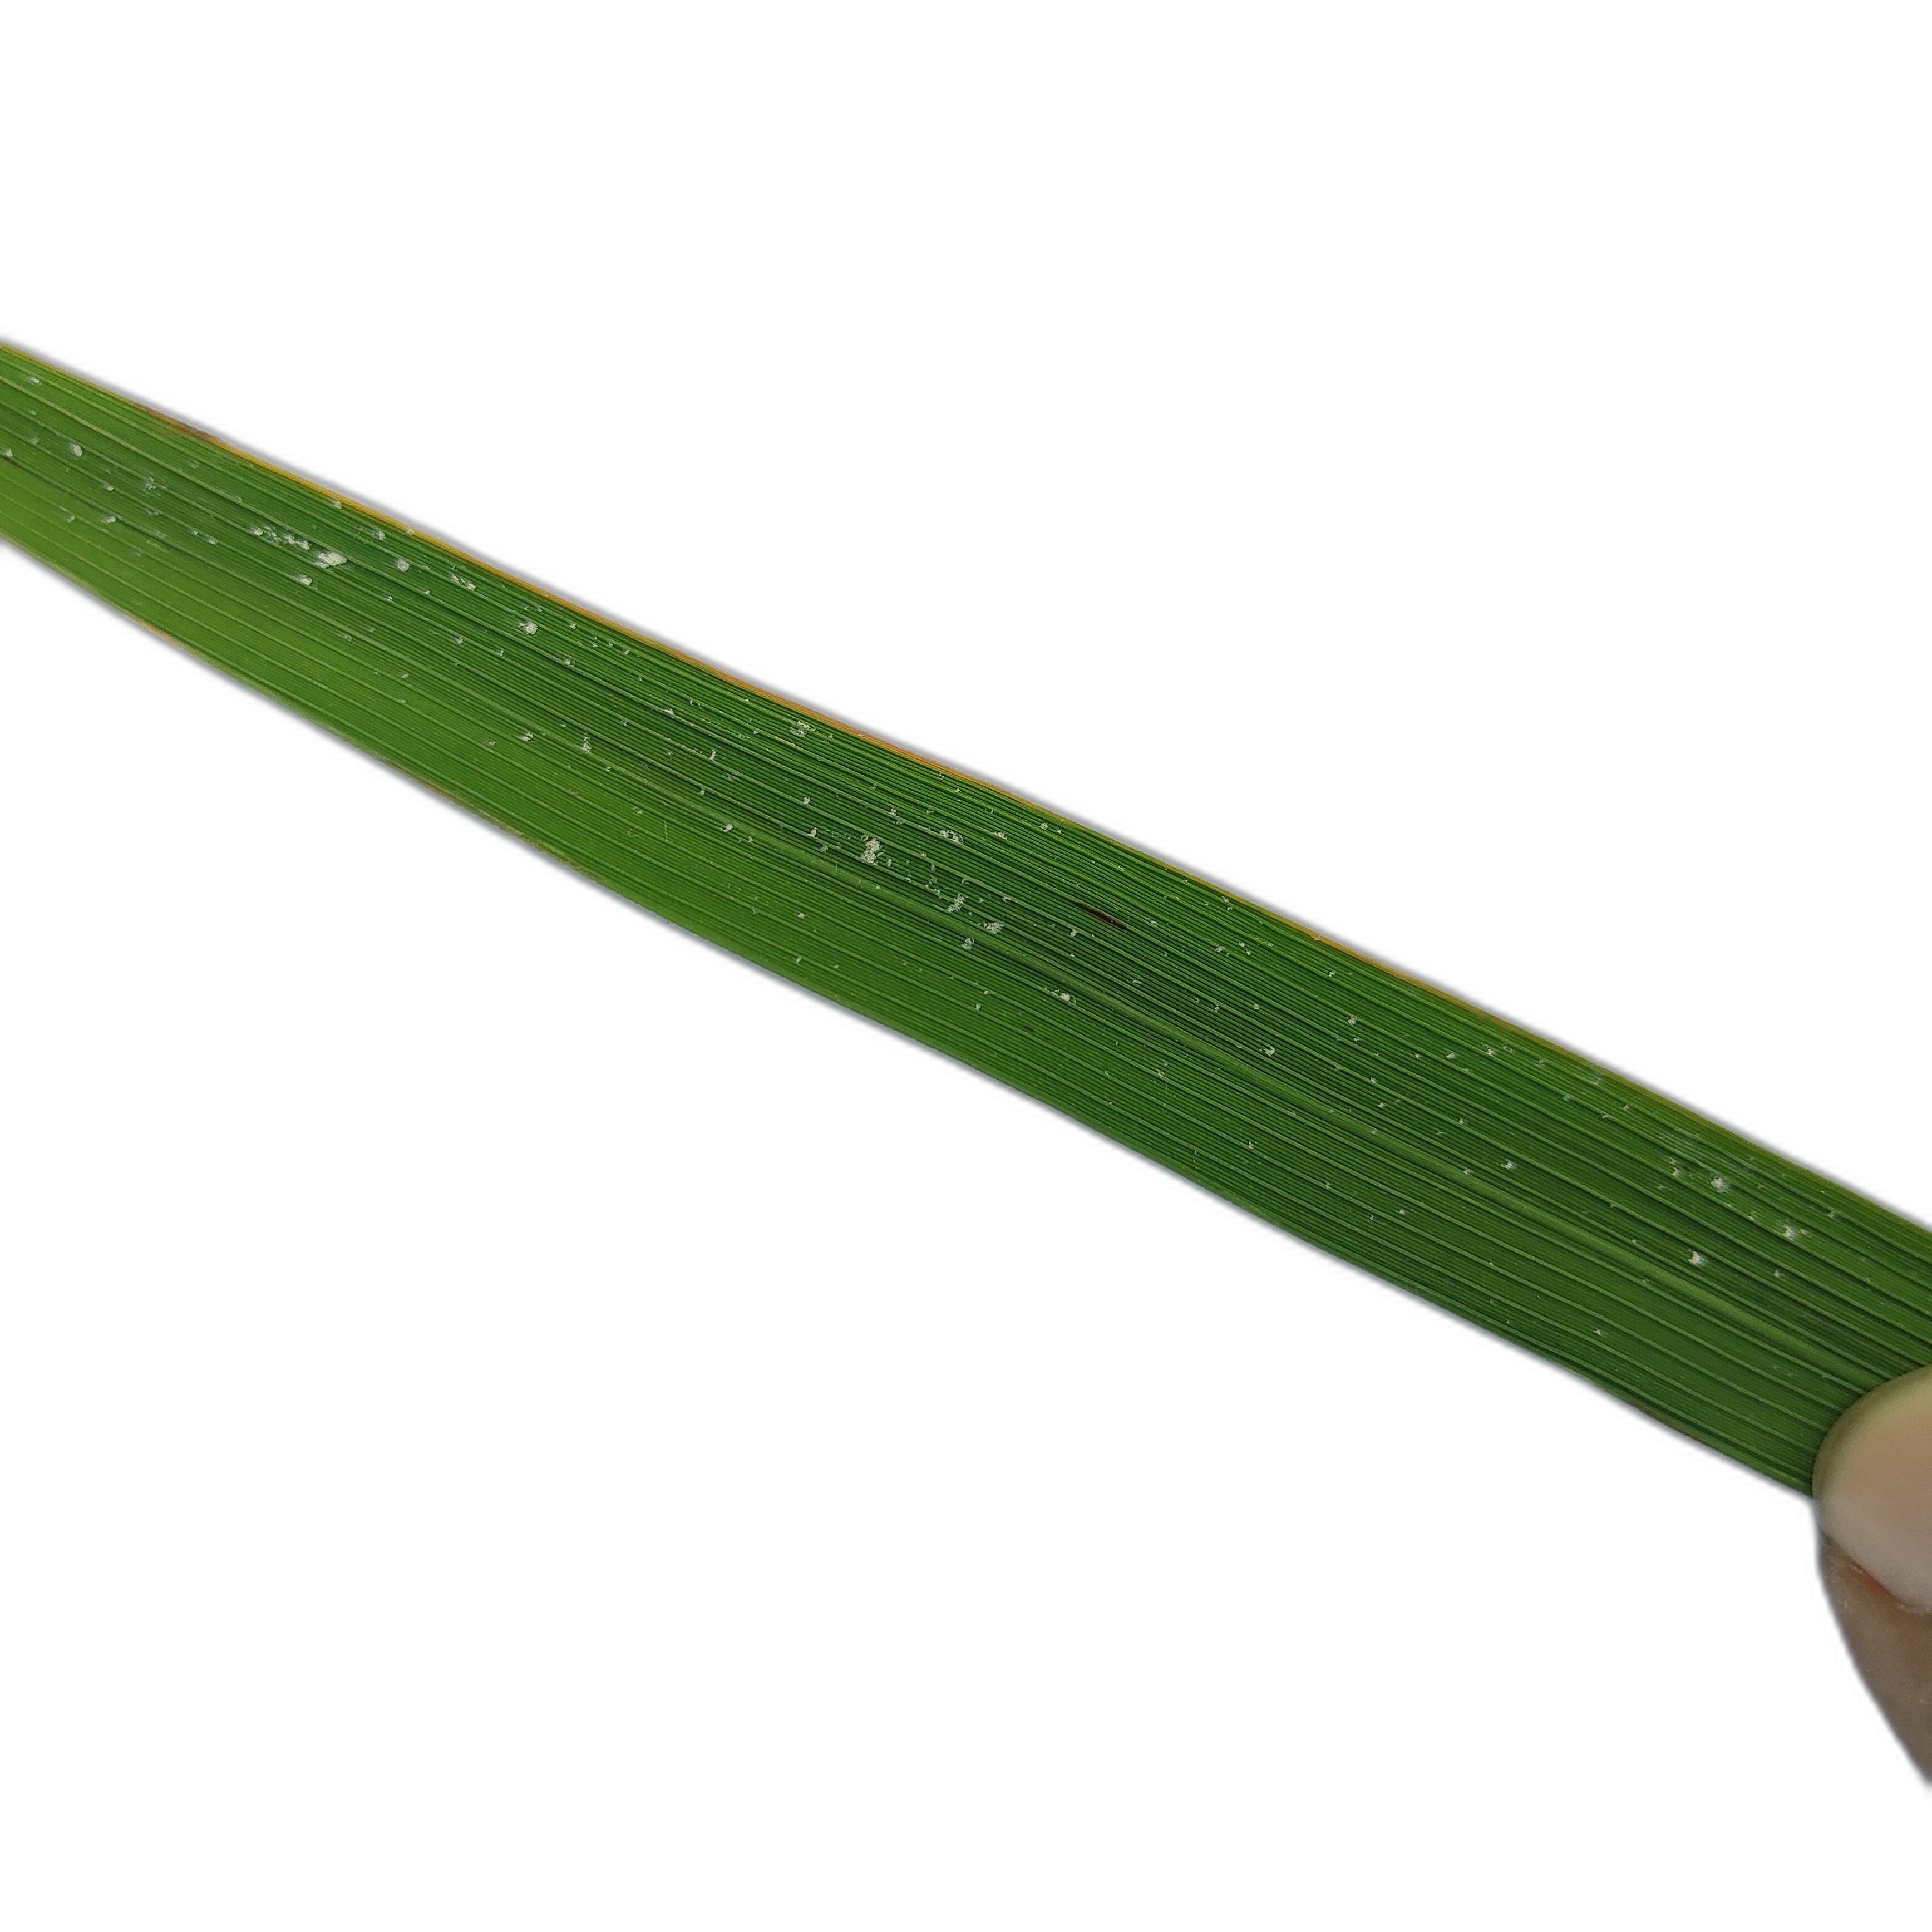
Label: Healthy